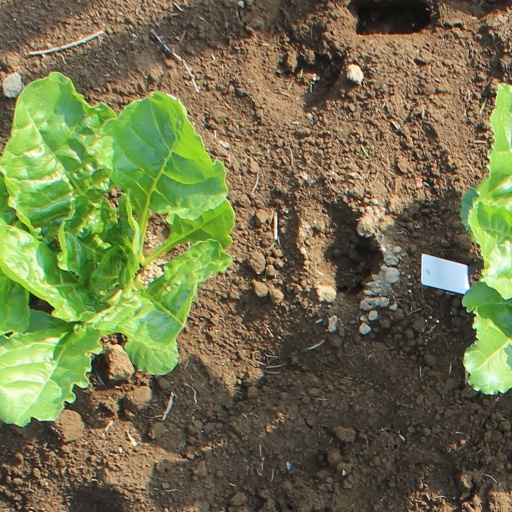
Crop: sugar beet